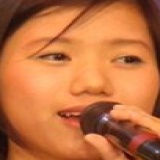
ca sĩ Thùy Chi